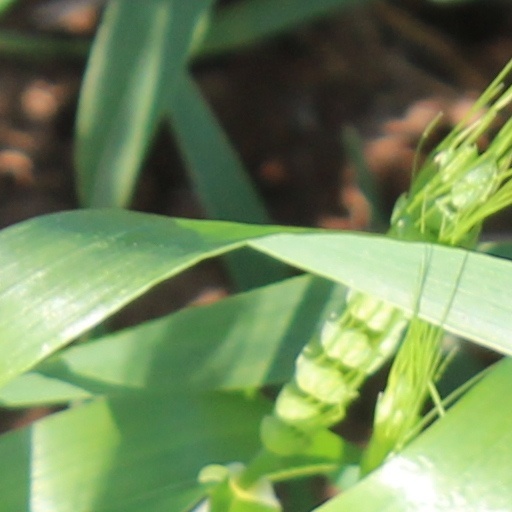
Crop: wheat